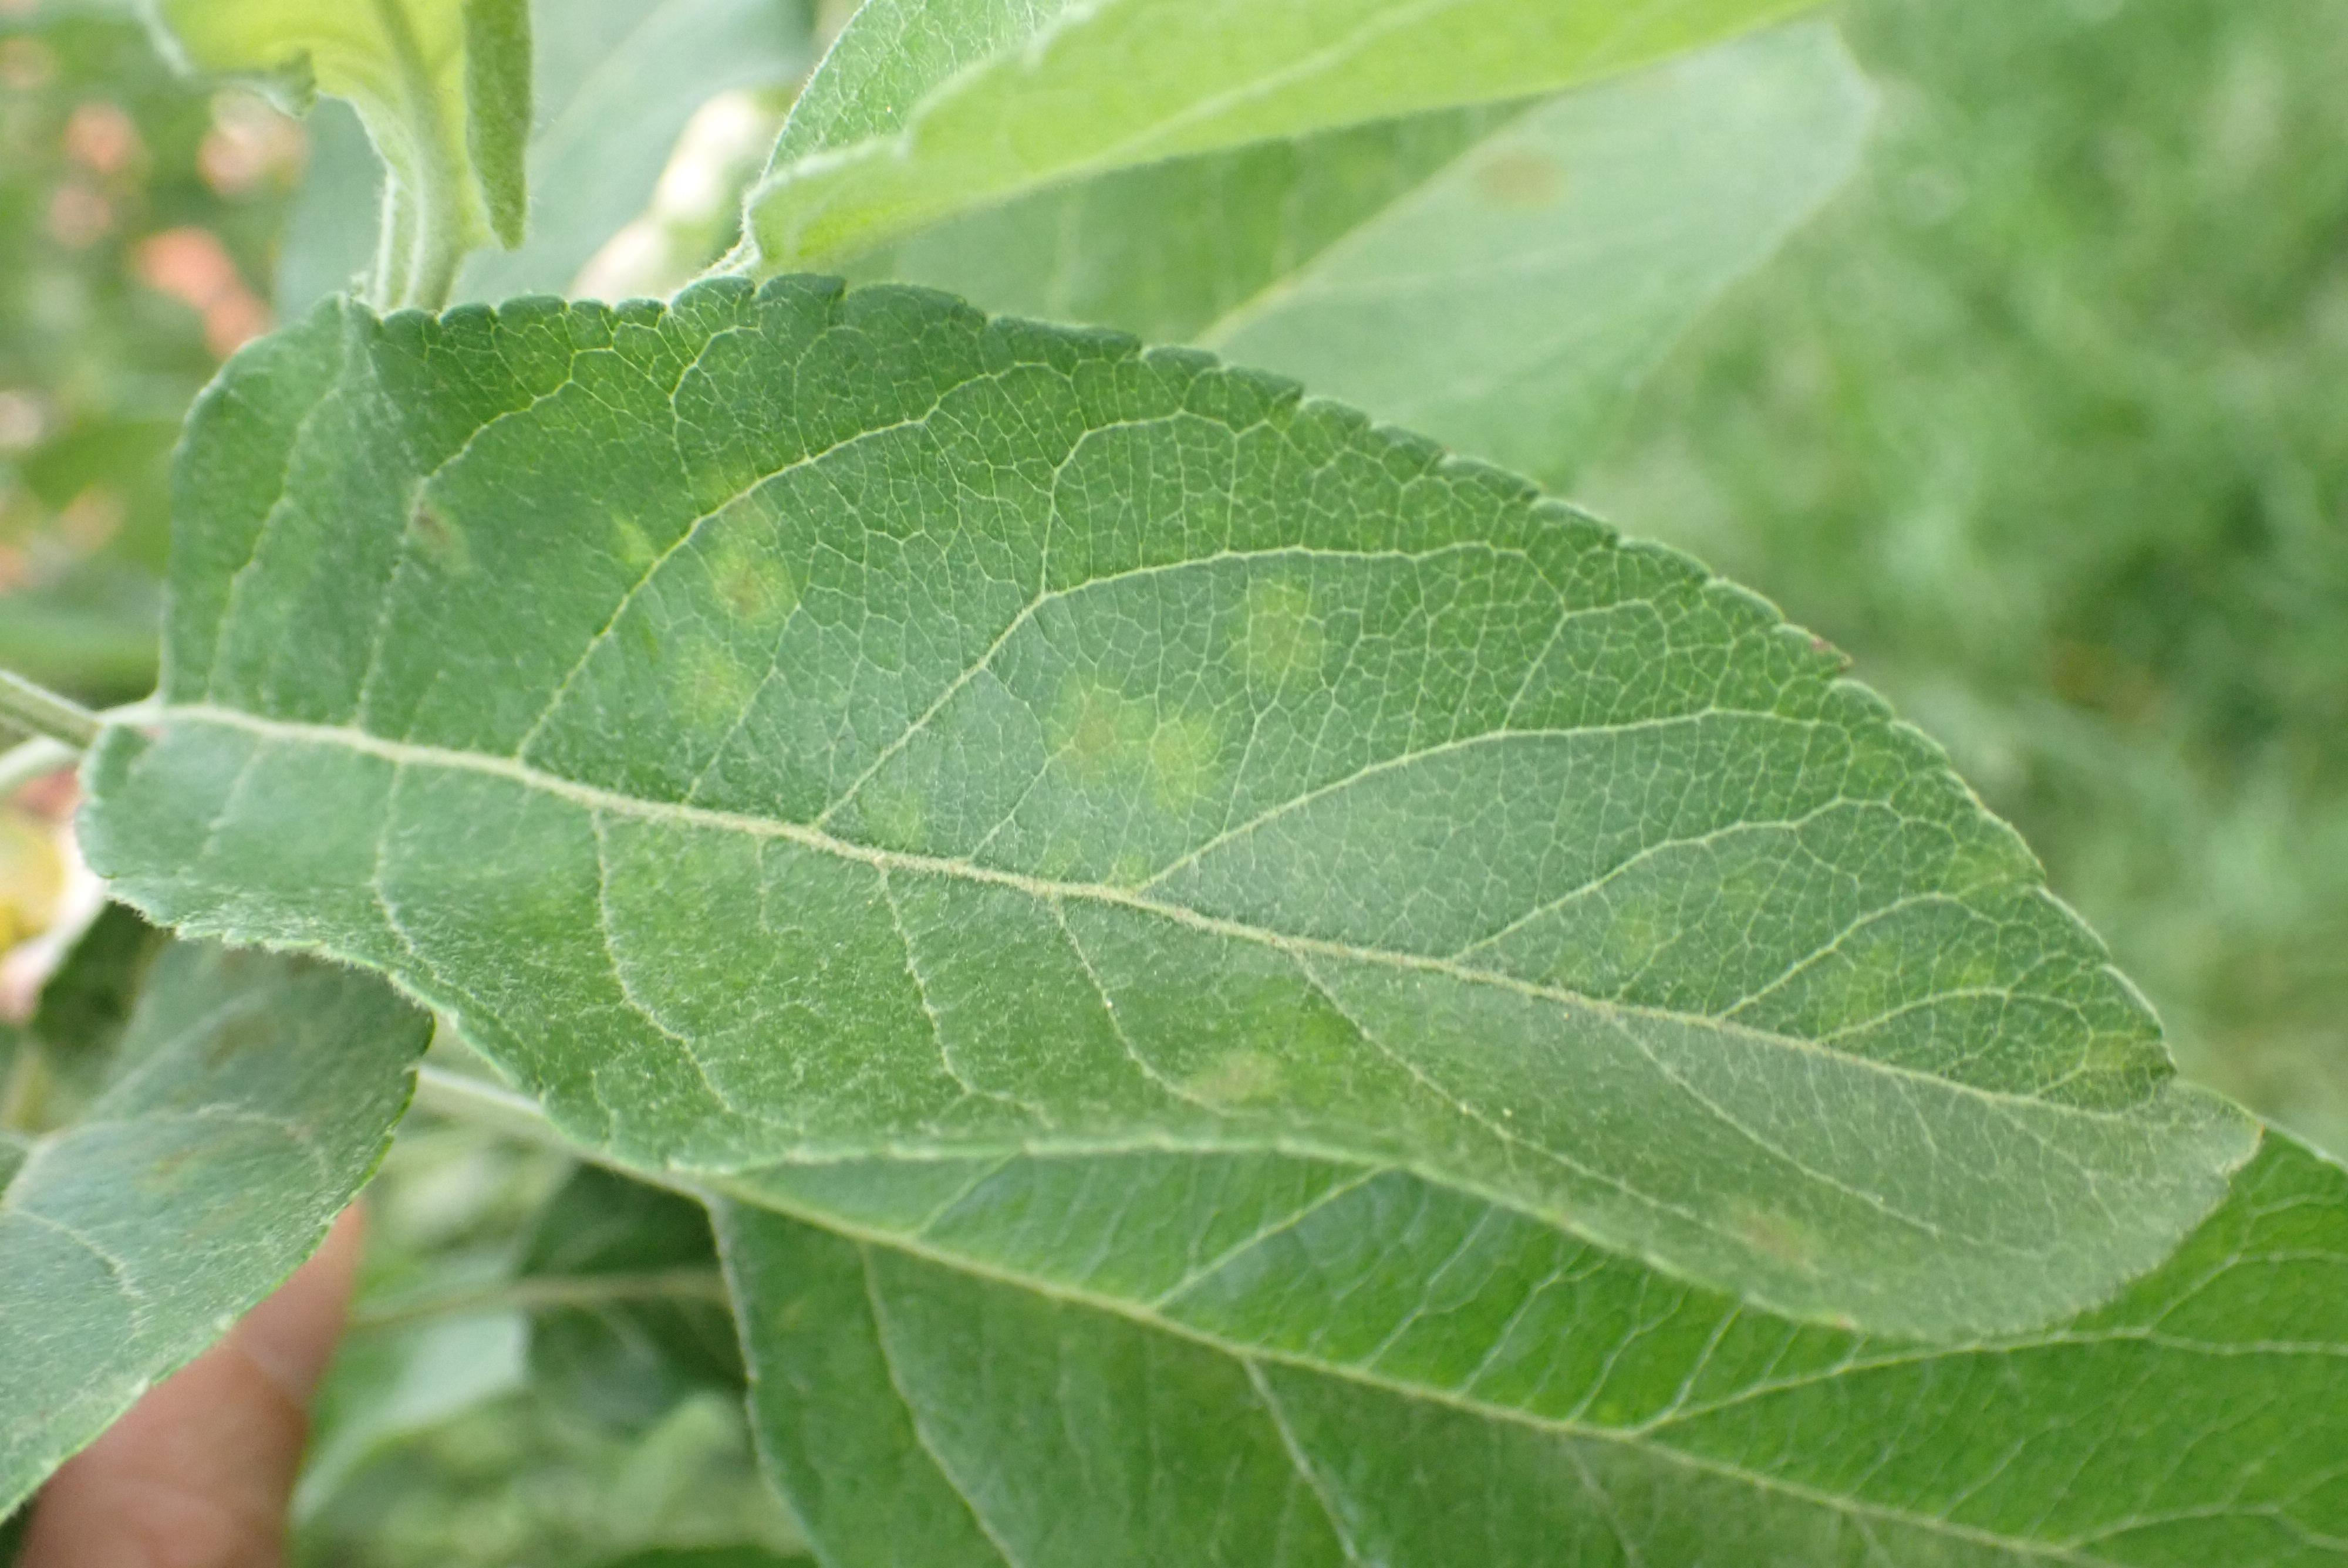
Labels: scab